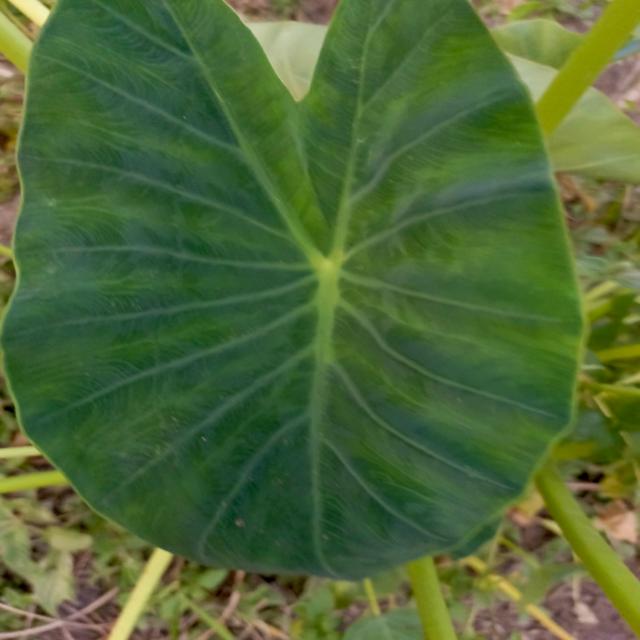
Label: Healthy